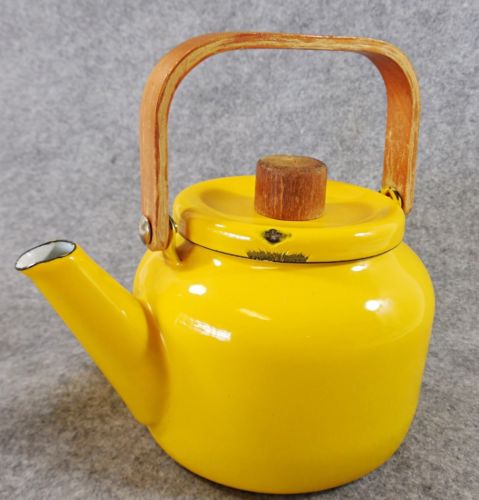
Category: kettle